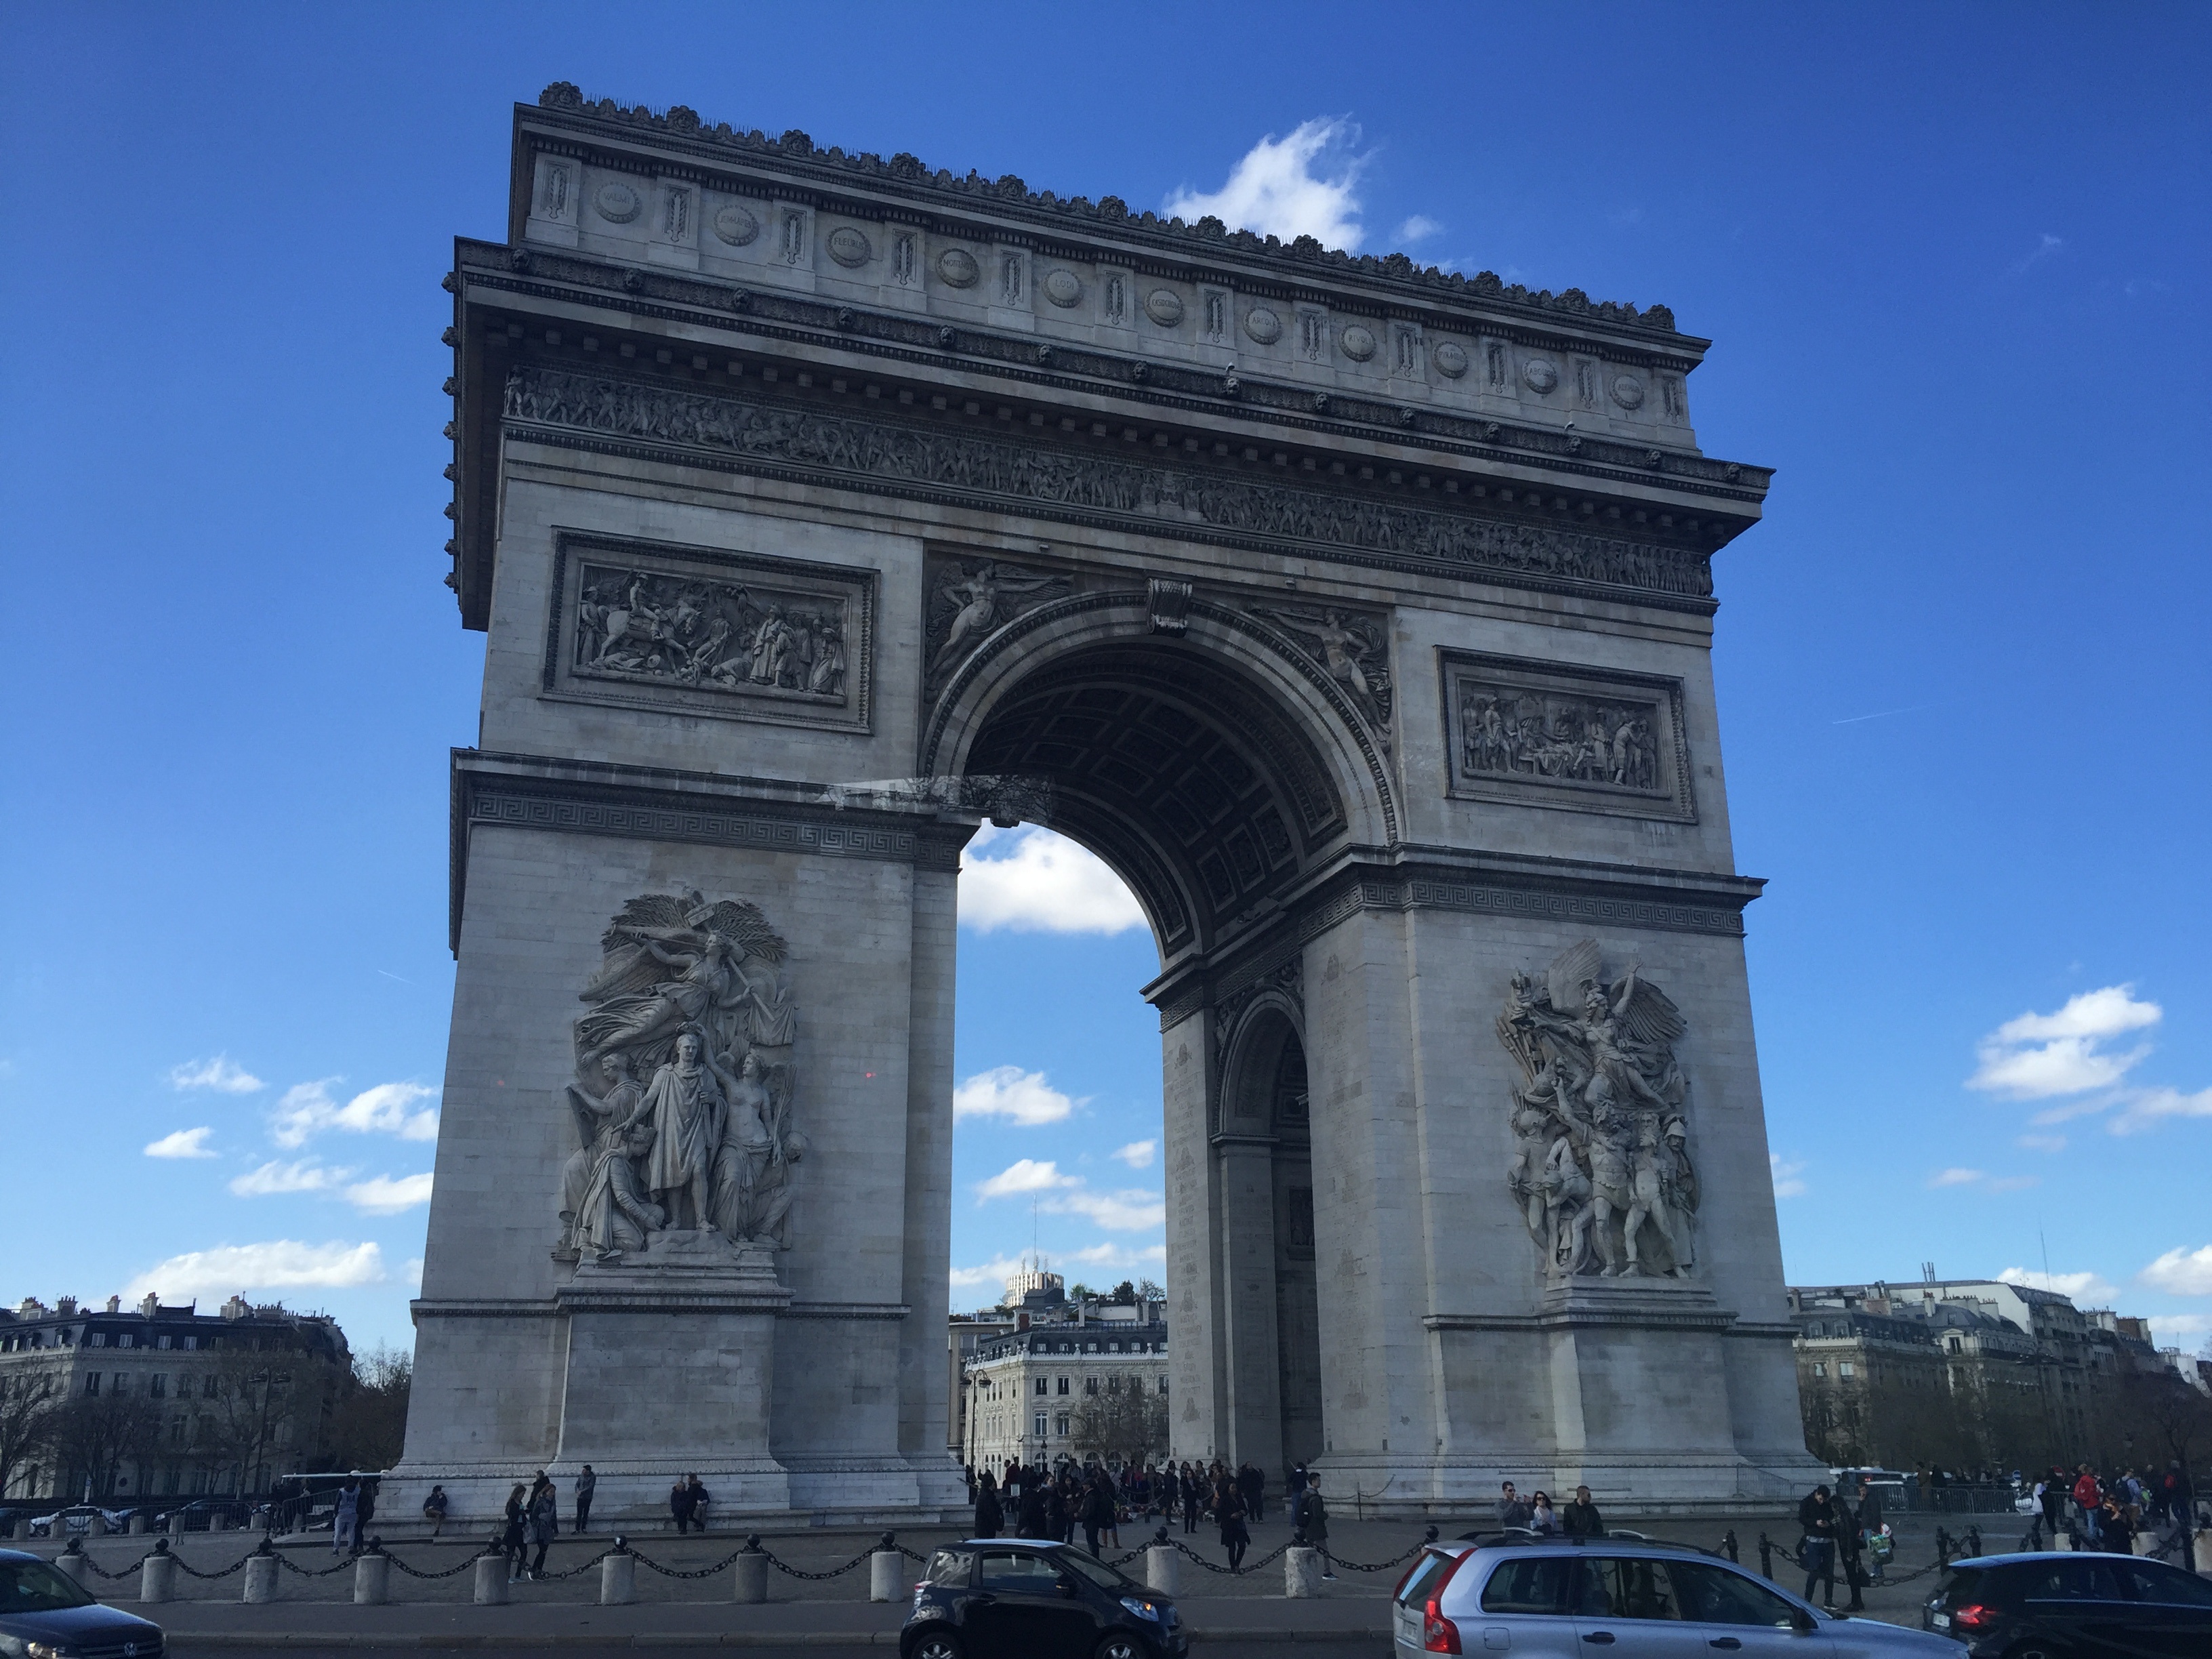
architecture, structure, monument, statue, arch, column, landmark, memorial, triumphal arch, ancient roman architecture